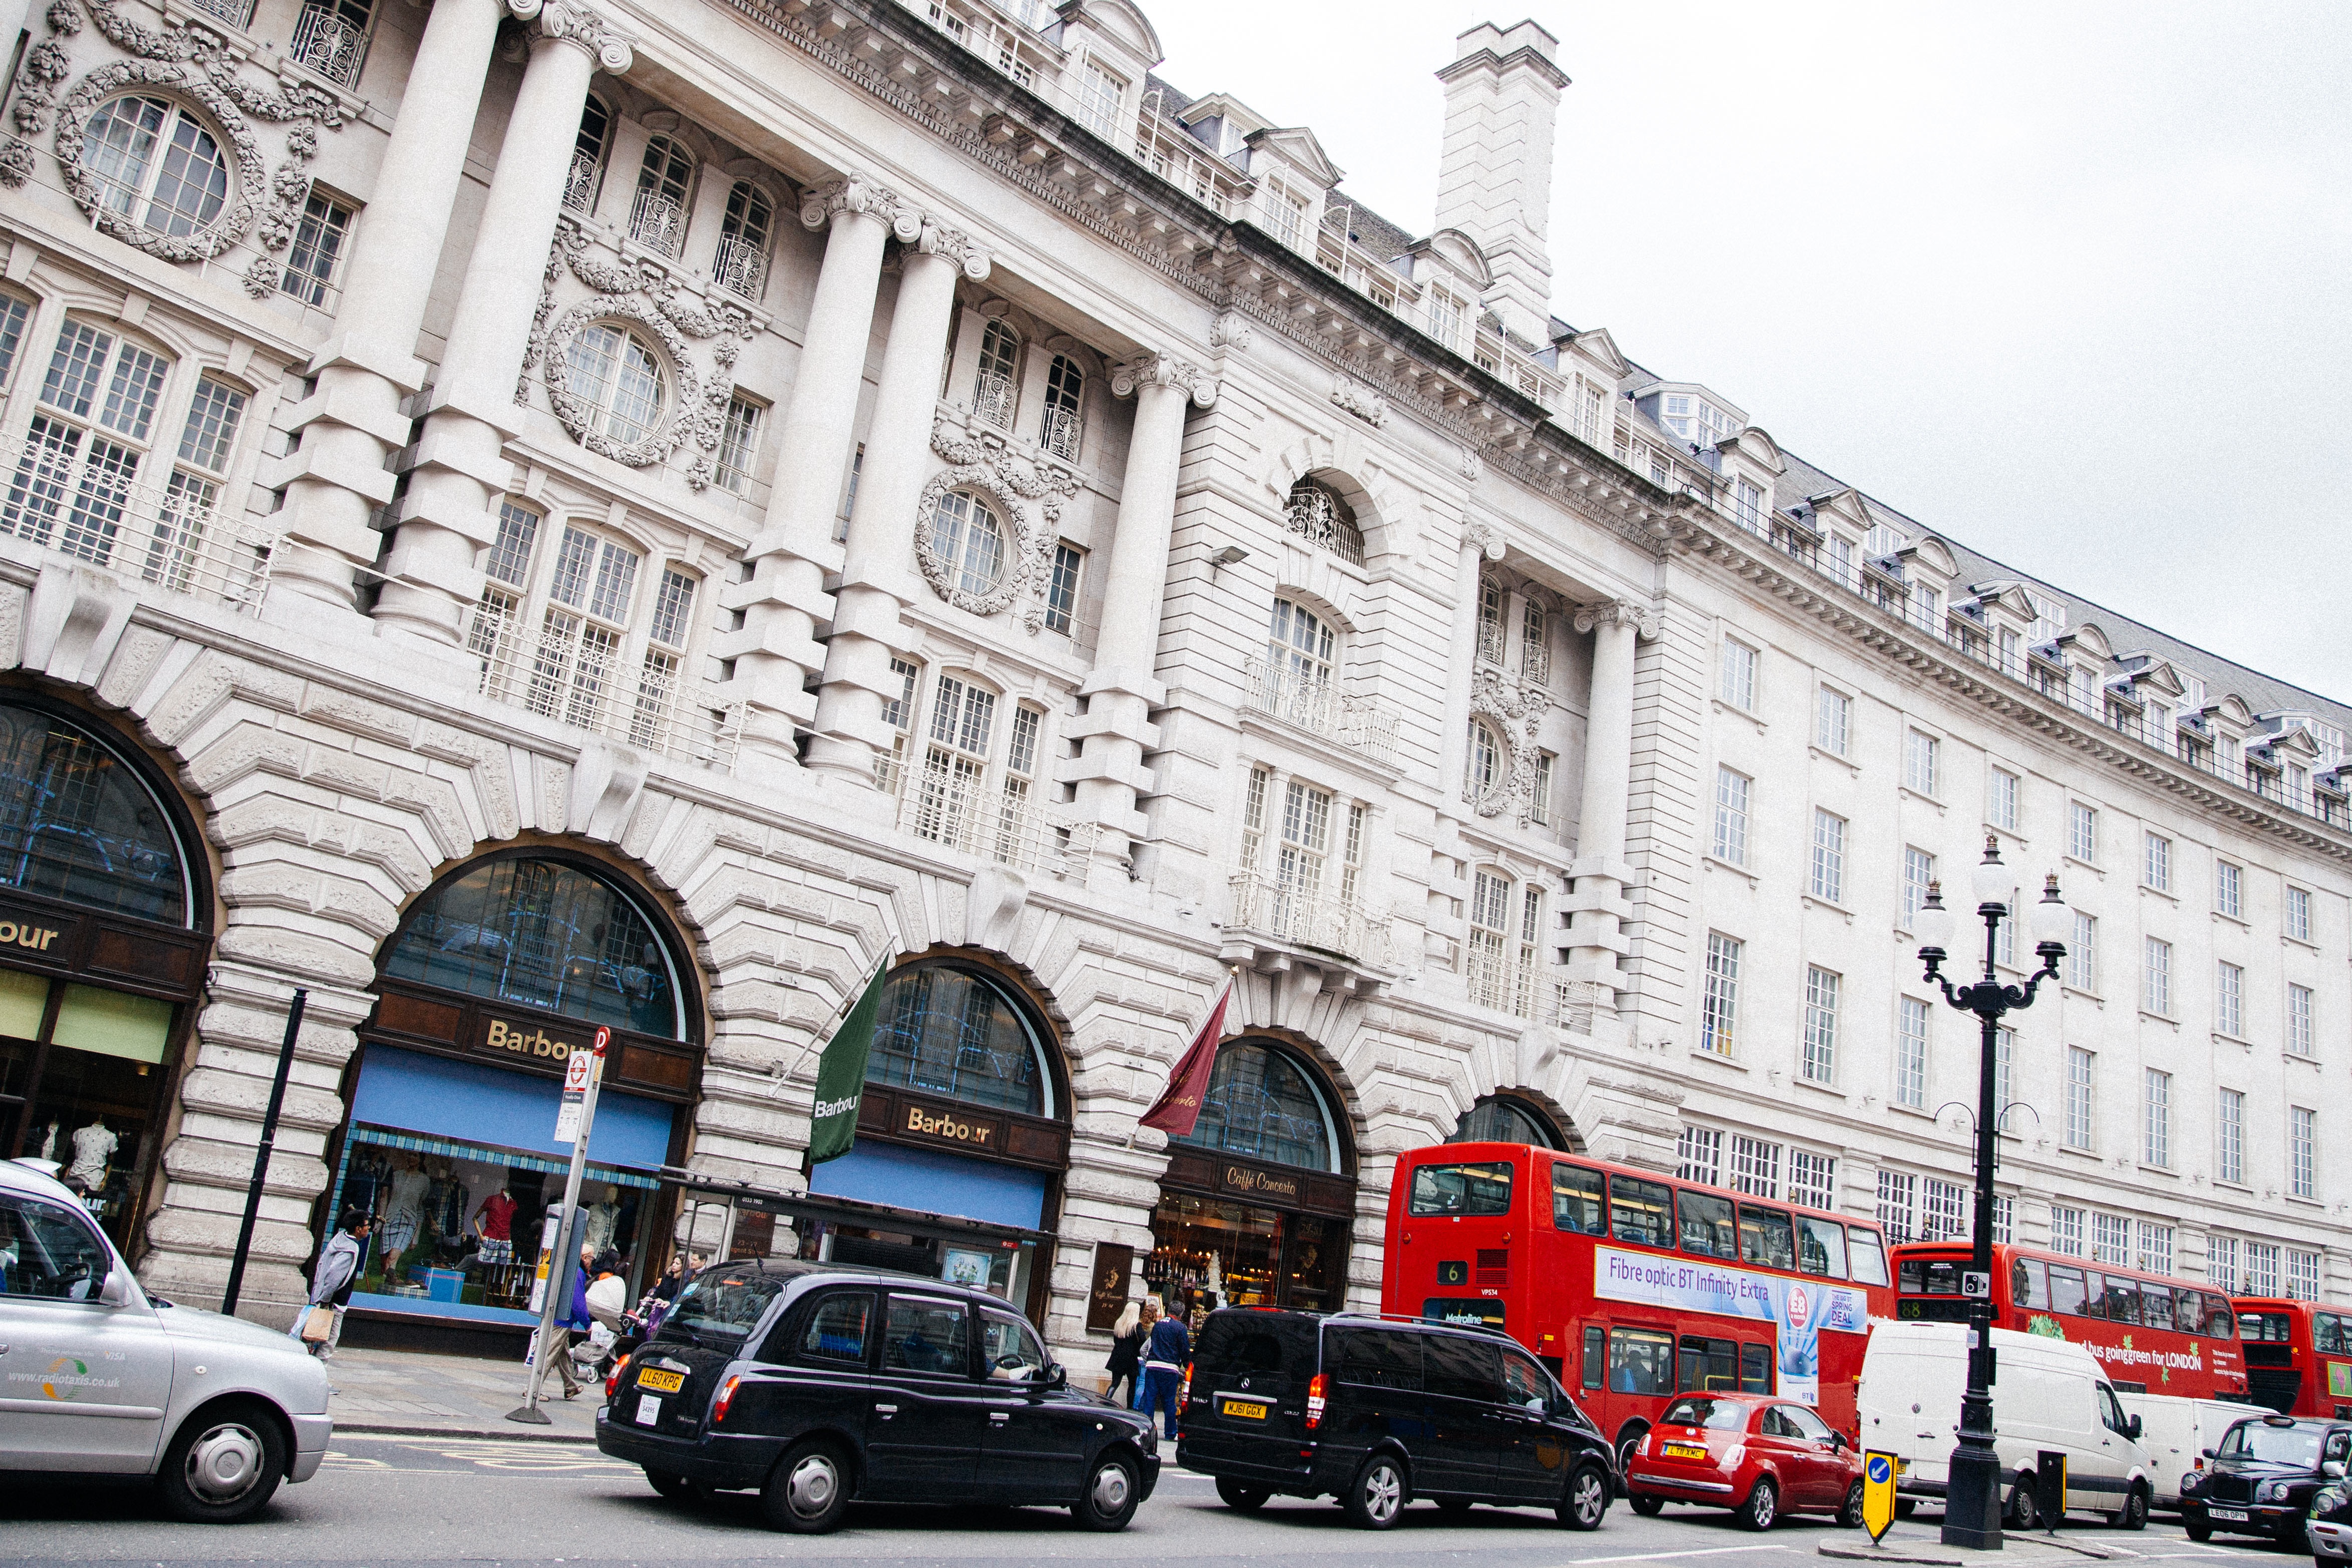
architecture, city, downtown, plaza, facade